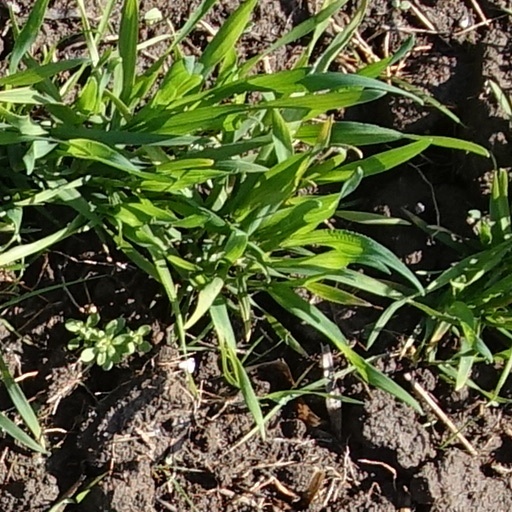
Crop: wheat